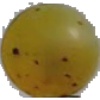
Label: Grape White 3